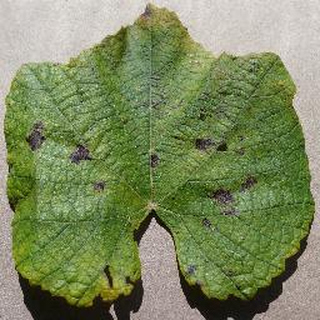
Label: grape_leaf_blight